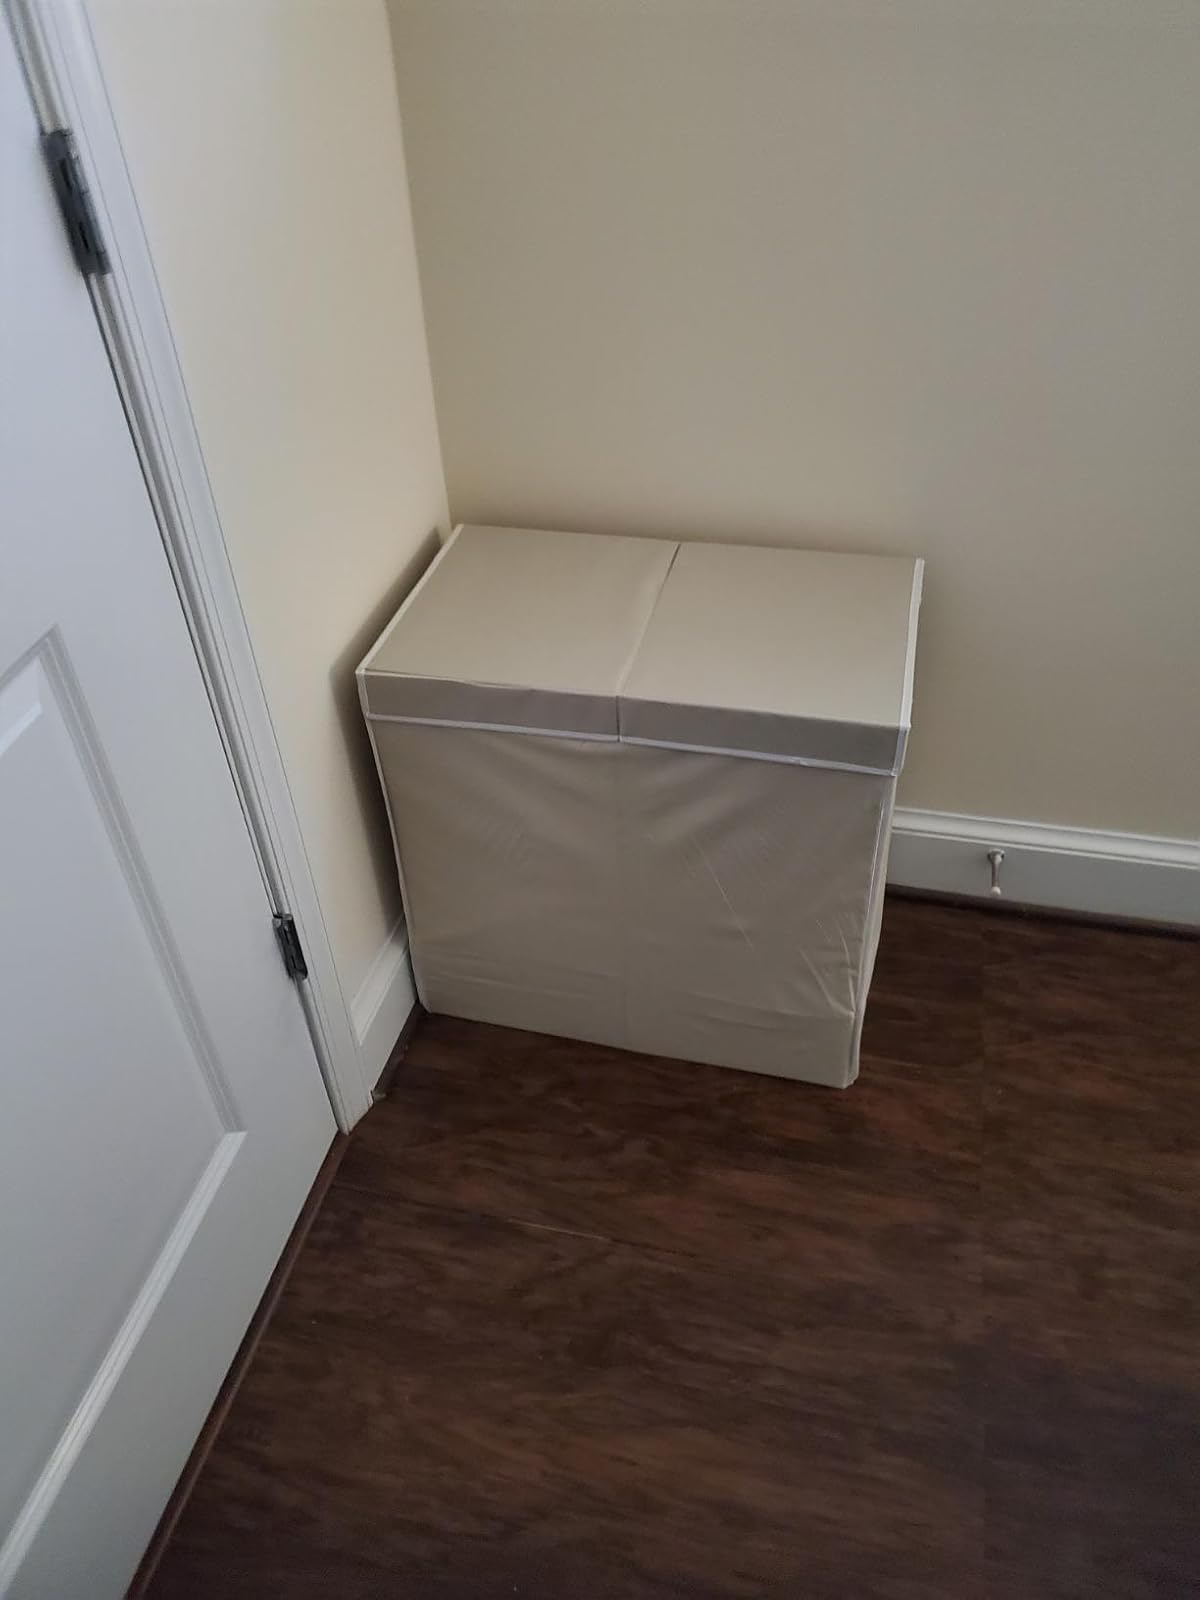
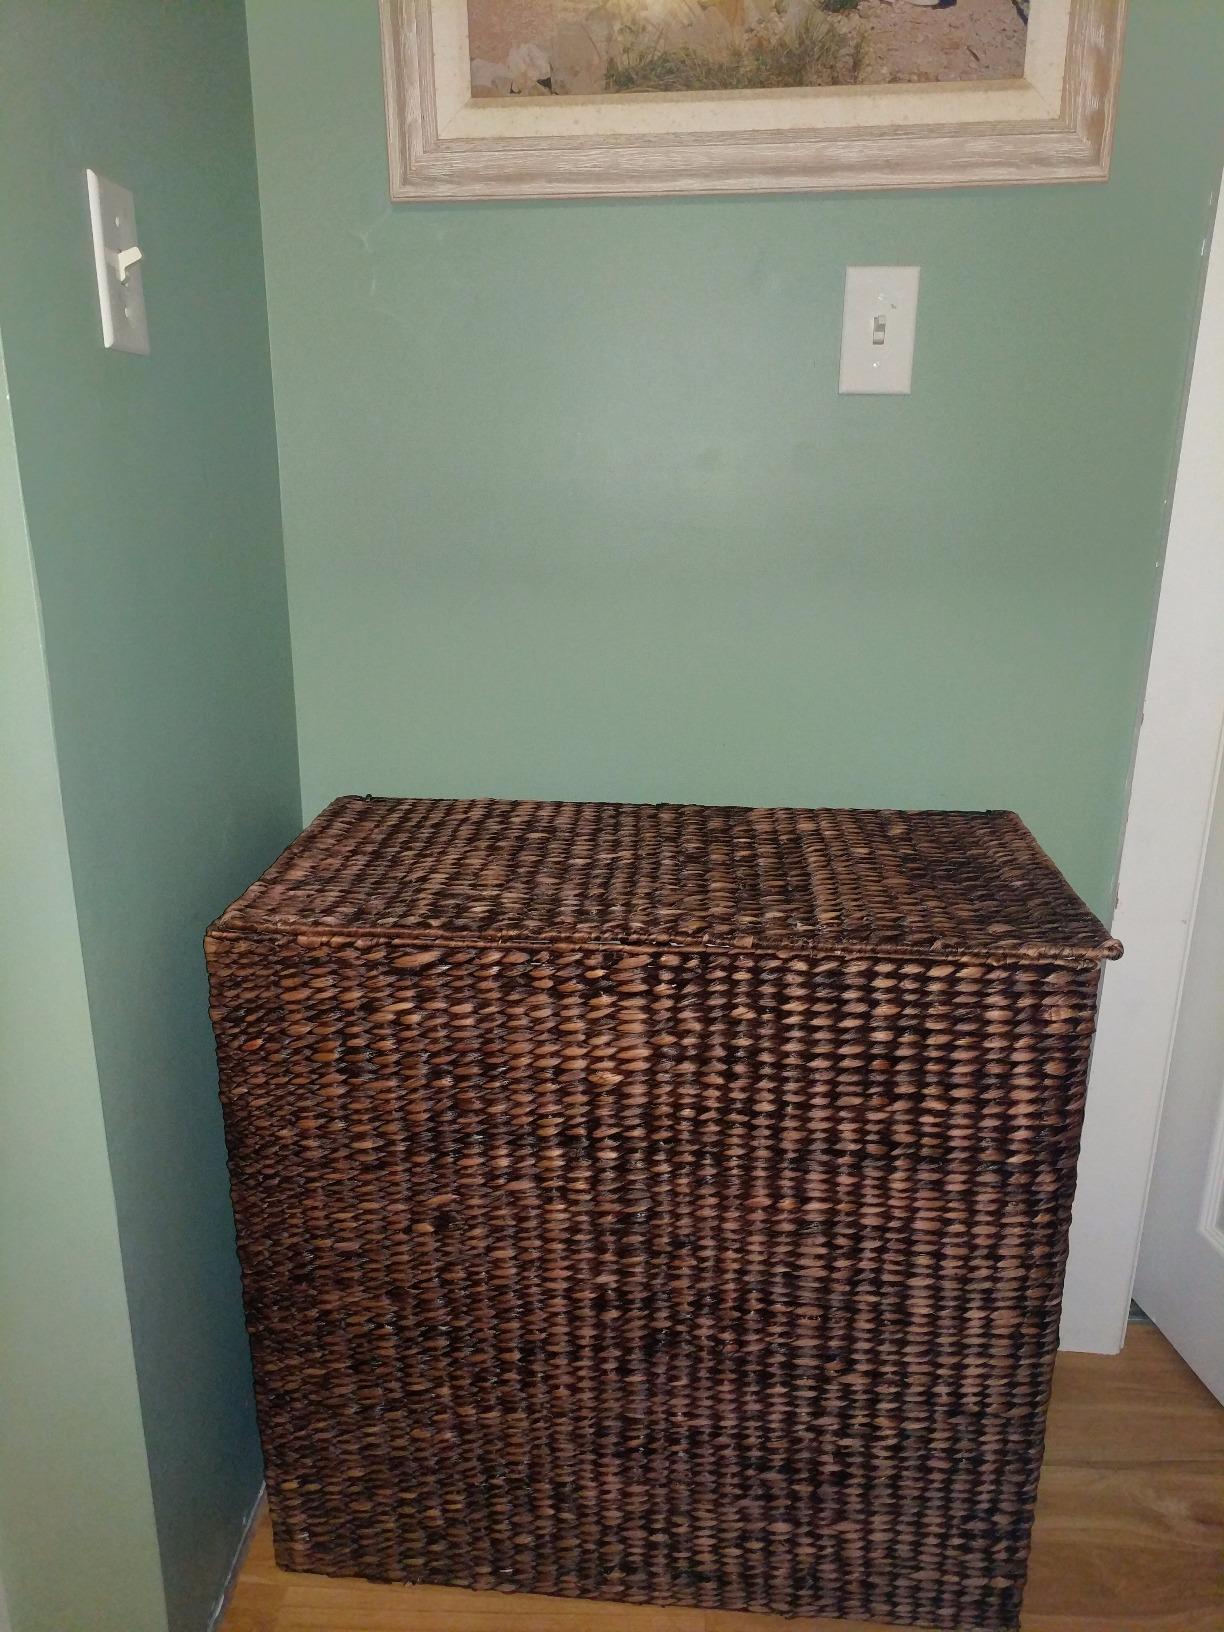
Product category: items_hamper
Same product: no